Describe the emotion expressed in this image:  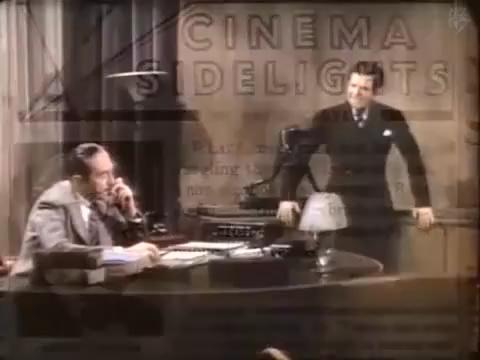
This person displays Suffering, valence and arousal with high intensity.